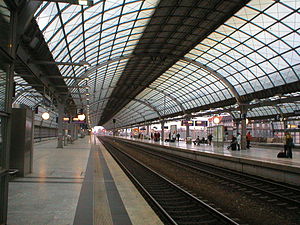
Bahnhof Berlin-Spandau
Banegårdshallen.
Bahnhof Berlin-Spandau er en jernbanestation beliggende i den vestlige bydel Spandau i Berlin, Tyskland.